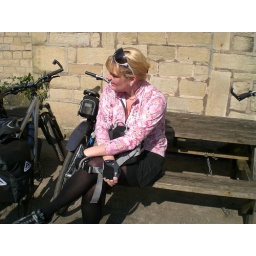
Testing a new minx pink shirt, sitting in the sun